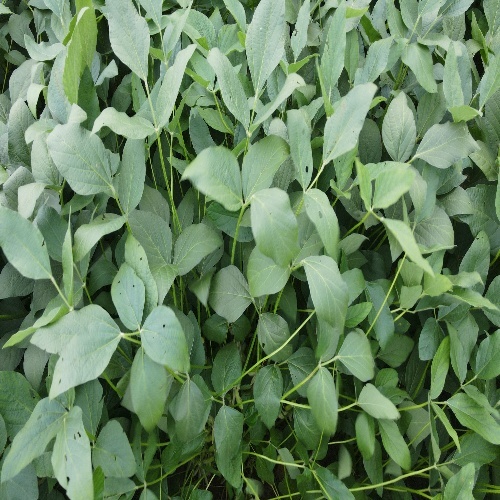
Label: Diabrotica_speciosa